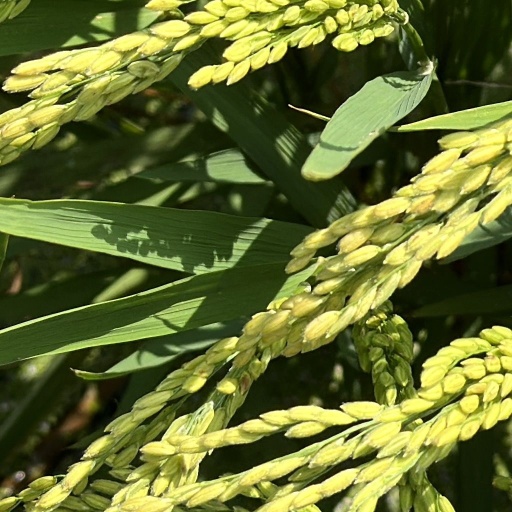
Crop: rice